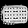
Label: Bag